Binomial proportion confidence interval

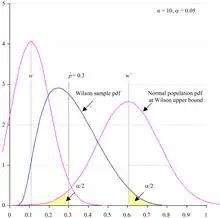
The probability density function for the Wilson score interval, plus s at interval bounds. Tail areas are equal.

Since the interval is derived by solving from the normal approximation to the binomial, the Wilson score interval formula_104 has the property of being guaranteed to obtain the same result as the equivalent z-test or chi-squared test.